Vallisneria spiralis

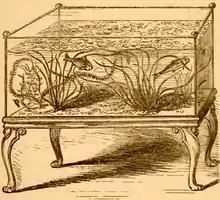
"Vallisneria spiralis" was already being used as an aquarium plant in 1856, as shown in this illustration from that time.

One form of this plant has been described: "V. spiralis" f. "tortifolia", which has also been elevated to the species level by some taxonomists under the name "V. tortissima". The form has tightly twisted leaves. Along with this form, many other trade names have been developed for small variations on the species. Their taxonomic status is uncertain.